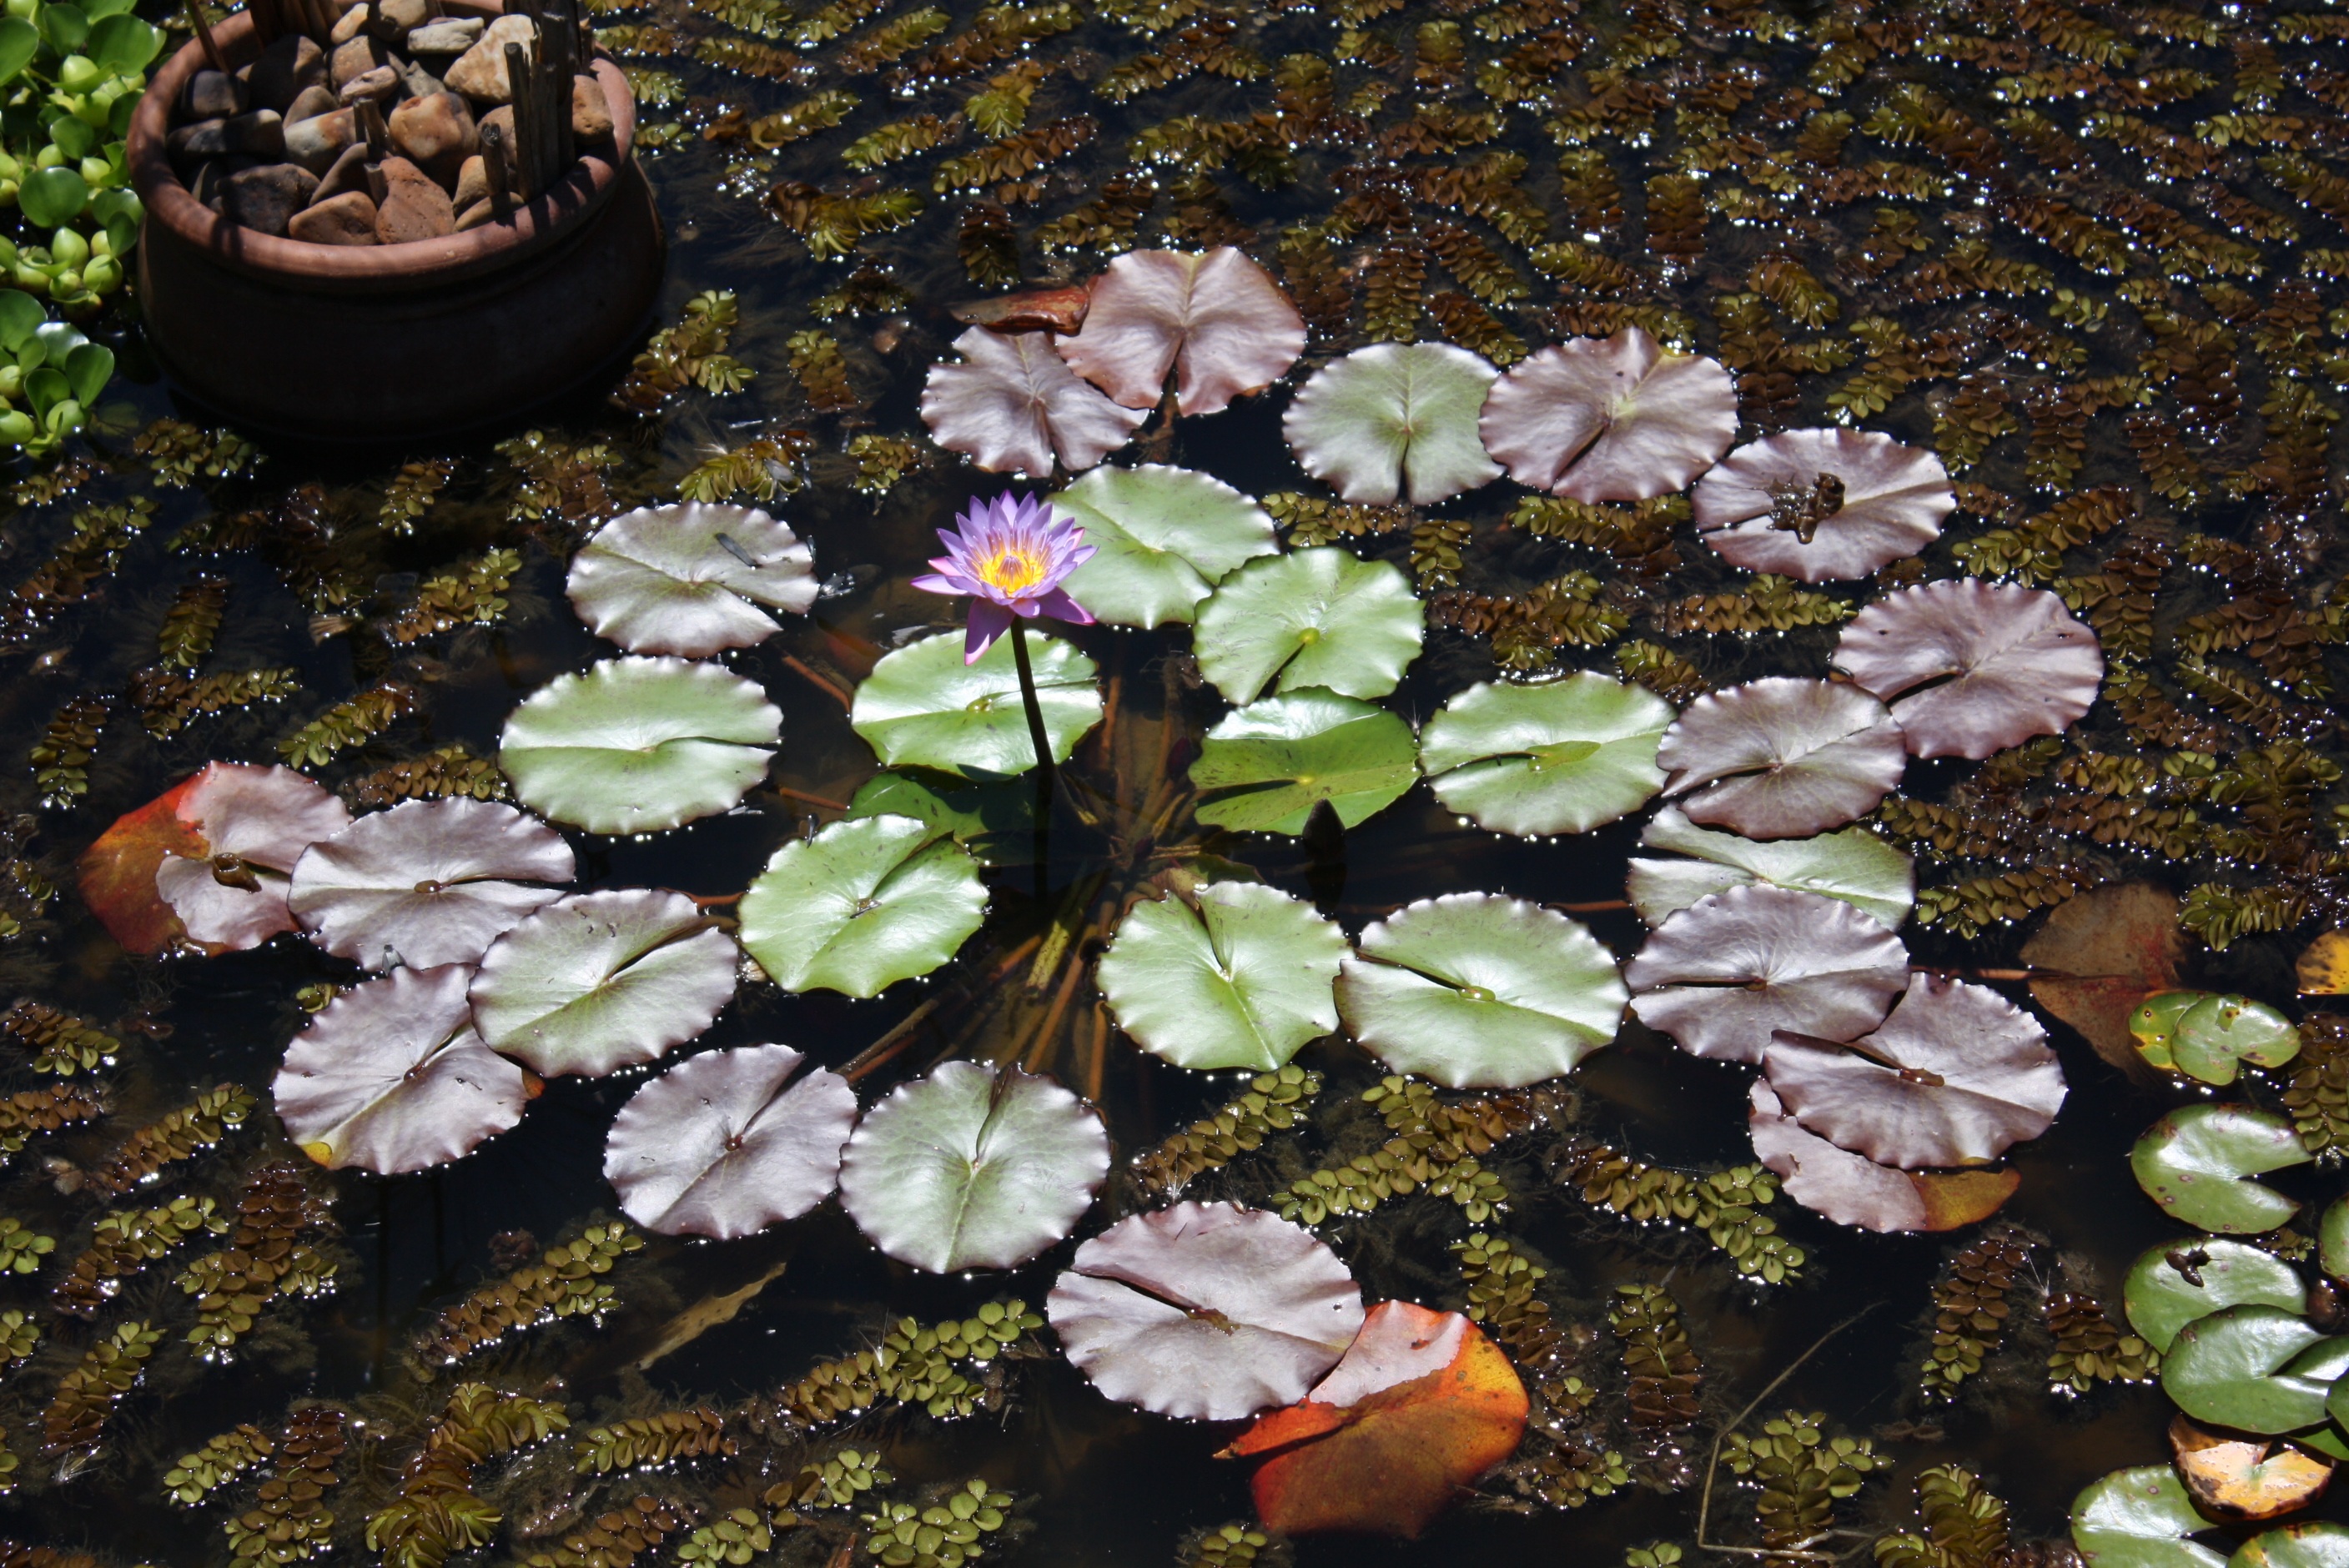
nature, plant, leaf, flower, pond, botany, garden, aquatic plant, flora, floristry, land plant